Le Theil-en-Auge

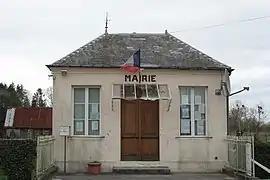
The town hall in Le Theil-en-Auge

Le Theil-en-Auge (literally "Le Theil in Auge") is a commune in the Calvados department in the Normandy region in northwestern France.